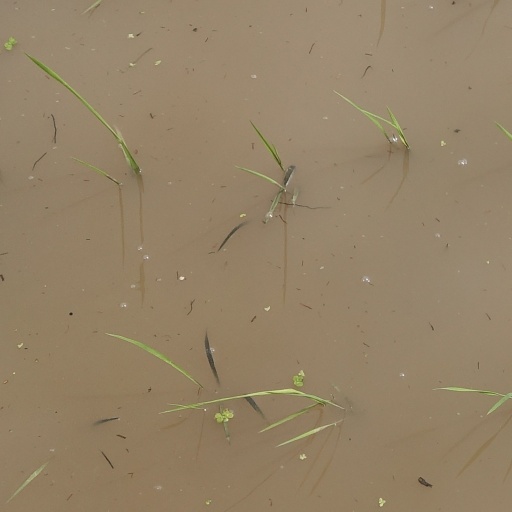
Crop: rice